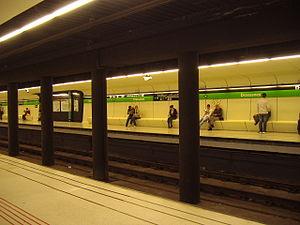
Drassanes est une station du métro de Barcelone. La station est sur la ligne L3.